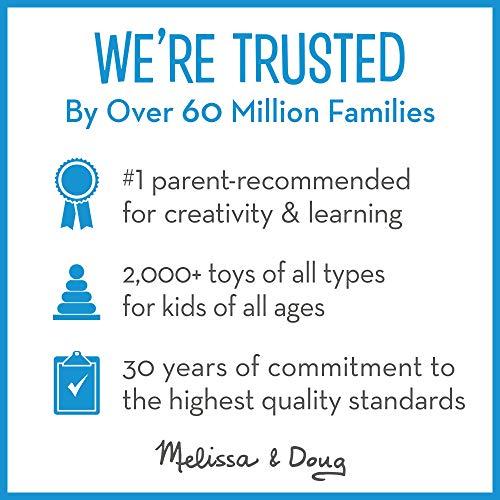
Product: Melissa & Doug Track & Rescue Safari Animals Play Set with 3 Plush Stuffed Animals (30 Pcs)
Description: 30-piece pretend play wild animal expedition play set with a plush rhino, lion, and elephant approximately 8.5-inch/22 cm and tracking and rescue essentials.
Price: $18.97
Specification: ProductDimensions:10.7x3.5x13.5inches|ItemWeight:1.48pounds|ShippingWeight:1.48pounds(Viewshippingratesandpolicies)|ASIN:B07B41LM84|Itemmodelnumber:8543|Manufacturerrecommendedage:36months-7years